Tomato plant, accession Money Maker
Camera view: horizontal (90 deg, fisheye); turntable rotation: 30 degrees
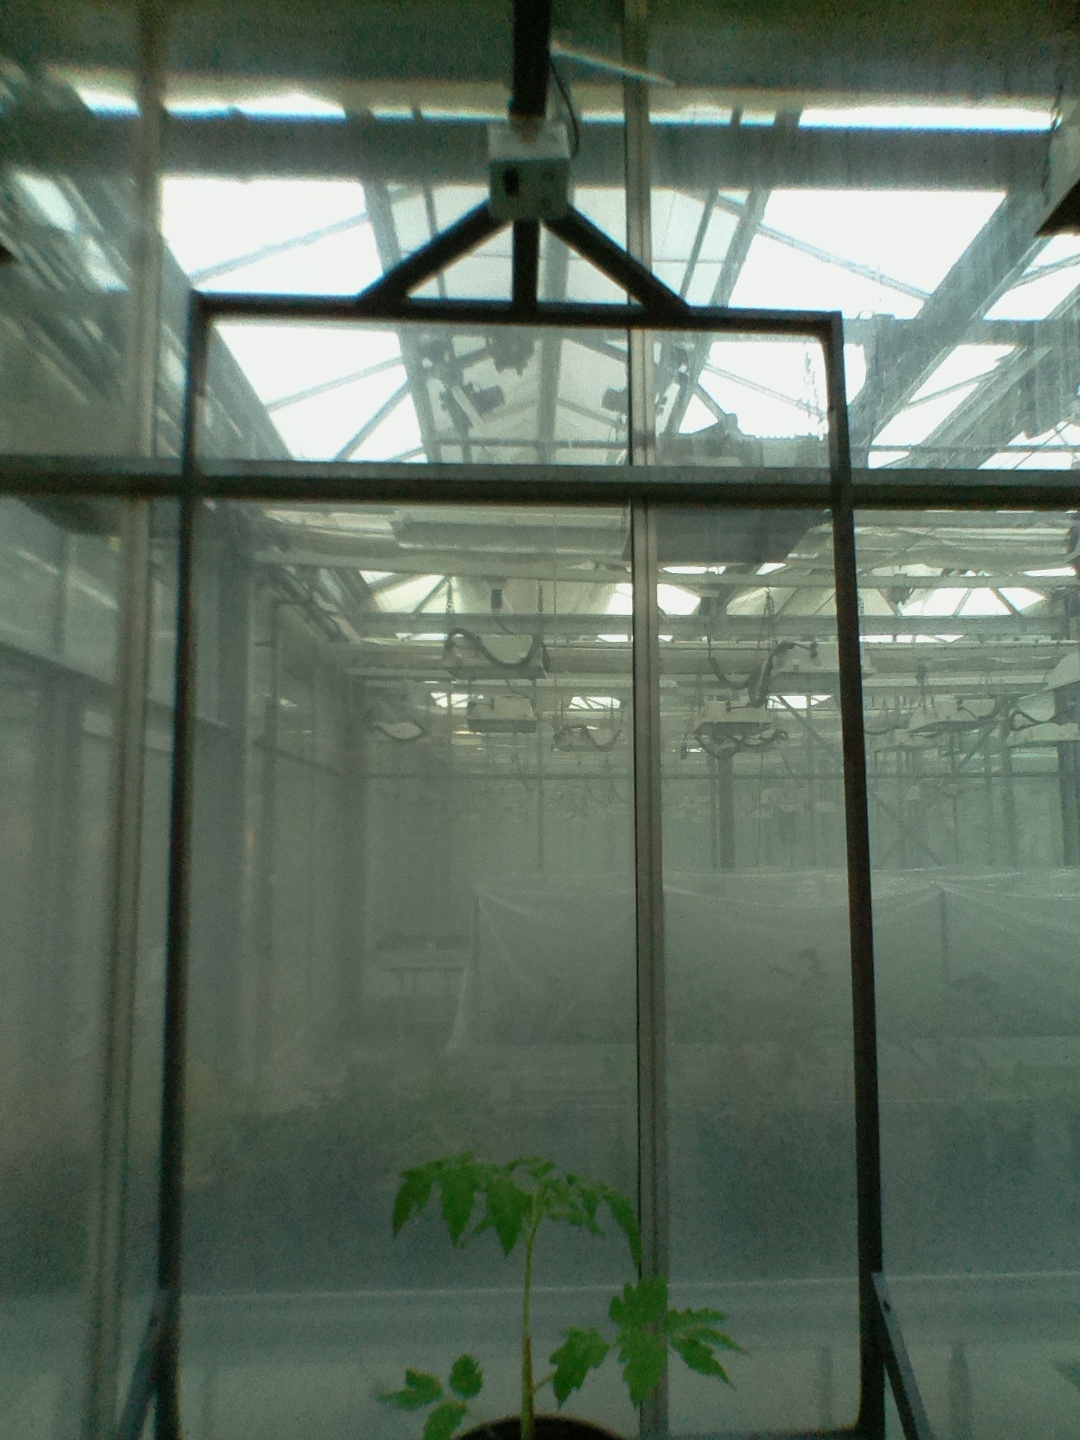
BBCH growth stage 13: 6 of true leaves visible